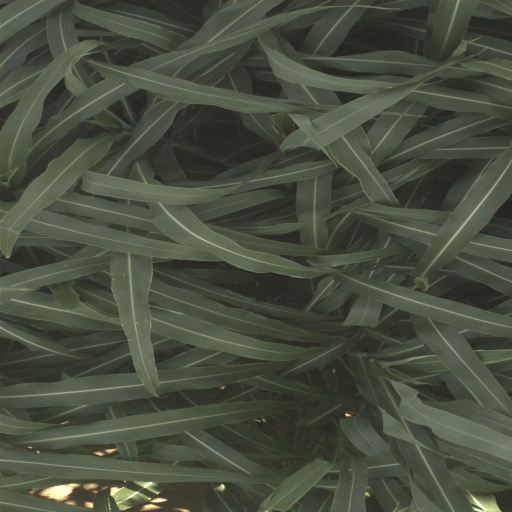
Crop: sorghum